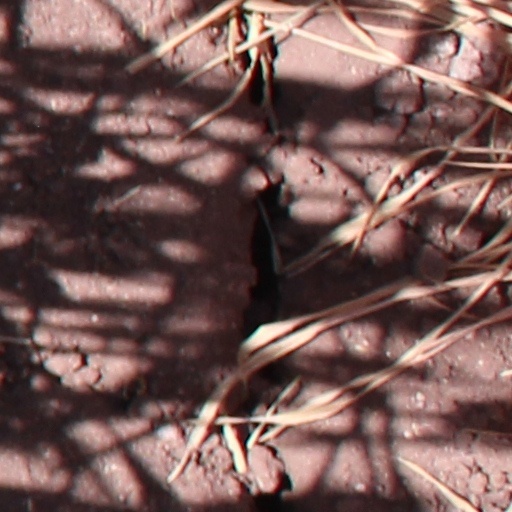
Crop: wheat